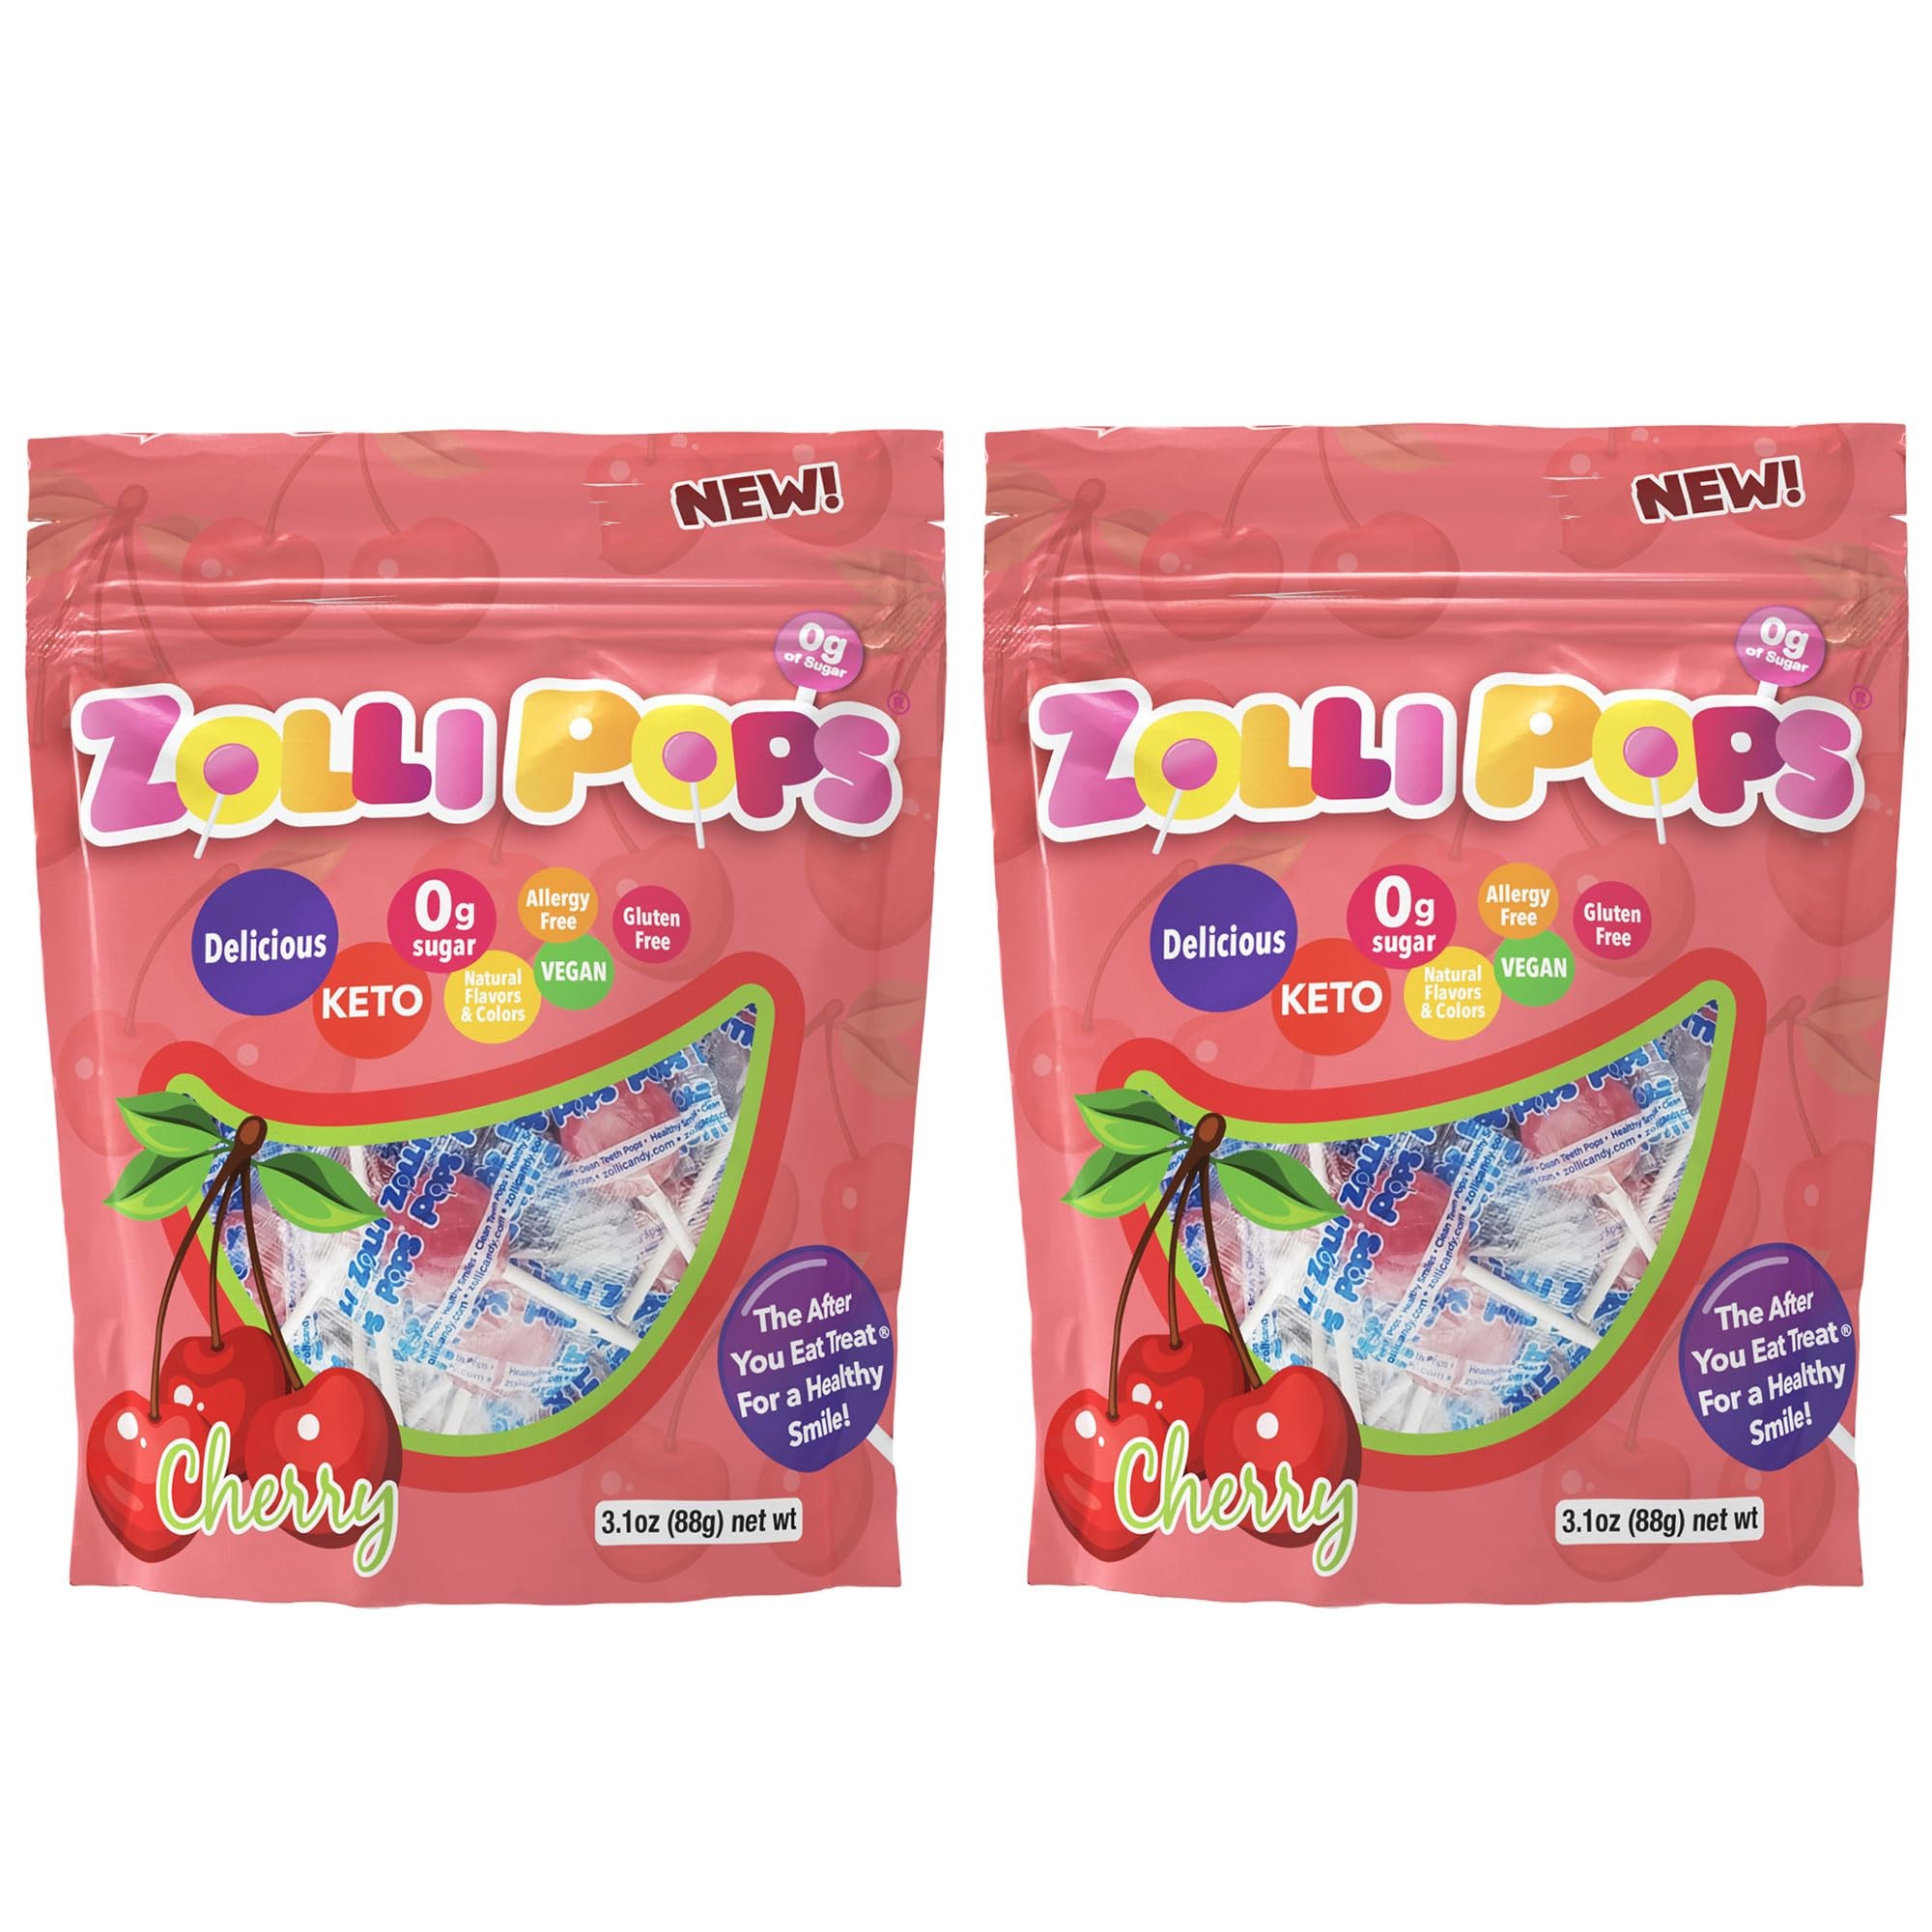
Item Name: Zollipops Clean Teeth Lollipops, Cherry, 3.1 Ounce
Bullet Point 1: Dental-Friendly Lollipops: Zolli Pops are dentist-approved and designed to promote oral health, offering a delicious way to enjoy candy while maintaining clean teeth.
Bullet Point 2: Assorted Flavors: Experience a delightful variety of flavors in every pack, ensuring a tasty and satisfying experience for those with diverse taste preferences.
Bullet Point 3: Kid-Friendly and Parent-Approved: Loved by kids and approved by parents, Zolli Pops offer a balance of great taste and dental benefits, making them a smart choice for the whole family.
Bullet Point 4: Sugar-Free Goodness: Enjoy guilt-free indulgence with Zolli Pops, as they are sugar-free, making them a smart choice for those looking to reduce sugar intake without sacrificing taste.
Bullet Point 5: Convenient On-the-Go Pack: Packaged for convenience, these lollipops are ideal for on-the-go enjoyment, whether in your bag, pocket, or as a delightful addition to your candy dish at home.
Value: 3.1
Unit: Ounce

Price: 6.44